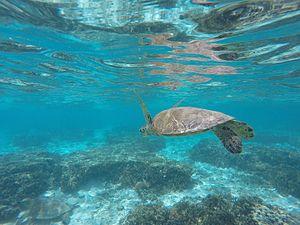
Le necton, du grec νη ́χω « nager » est un ensemble d'organismes marins dont la capacité de nage est telle qu'il peut se déplacer contre les courants.